Hurricane Danny (1985)

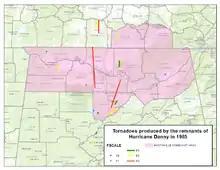
Some tornado tracks from Danny in and near the National Weather Service Huntsville, Alabama, forecast area

The storm spawned a total of 34 tornadoes in Alabama. One of the first twisters was spawned in Parrish, a small town in Walker County. While crossing through the city, the F2 tornado severely damaged or destroyed 15 commercial buildings, 12 homes, and one mobile home. A number of cars were also flipped over. The tornado caused one death – an elderly woman in a mobile homes – and at least one injury. After this tornado, state troopers were dispatched to guard against looting. The next tornado was also spawned in Walker County in the county seat of Jasper. The tornado moved northward just east of downtown and caused extensive damage to an auto parts store and two mobile home sales parks along Route 78. Several vehicles and other homes nearby were damaged, nine of which were left uninhabitable. A third tornado developed over Lawrence County about southeast of Moulton. The brief, F1 tornado downed trees onto a highway, trapping a motorist.